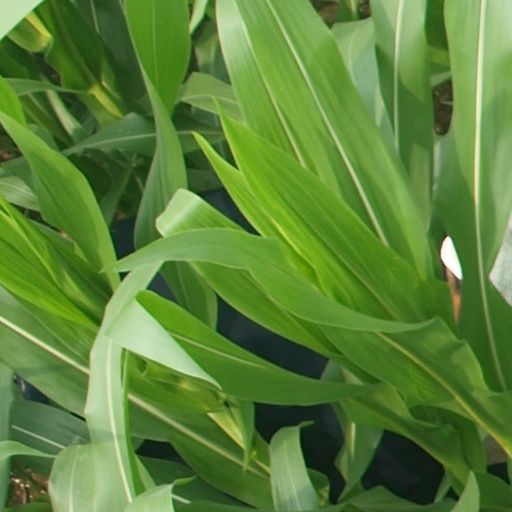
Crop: maize; corn